Mercury-arc valve

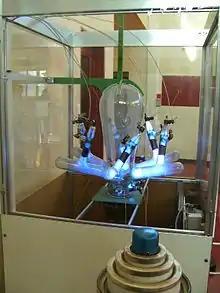
Mercury rectifier on display in the Beromünster AM transmitter in Switzerland, before being decommissioned. Three-phase full-wave rectifier with six anodes.

A mercury-arc valve or mercury-vapor rectifier or (UK) mercury-arc rectifier is a type of electrical rectifier used for converting high-voltage or high-current alternating current (AC) into direct current (DC). It is a type of cold cathode gas-filled tube, but is unusual in that the cathode, instead of being solid, is made from a pool of liquid mercury and is therefore self-restoring. As a result mercury-arc valves, when used as intended, are far more robust and durable and can carry much higher currents than most other types of gas discharge tube. Some examples have been in continuous service, rectifying 50-ampere currents, for decades.